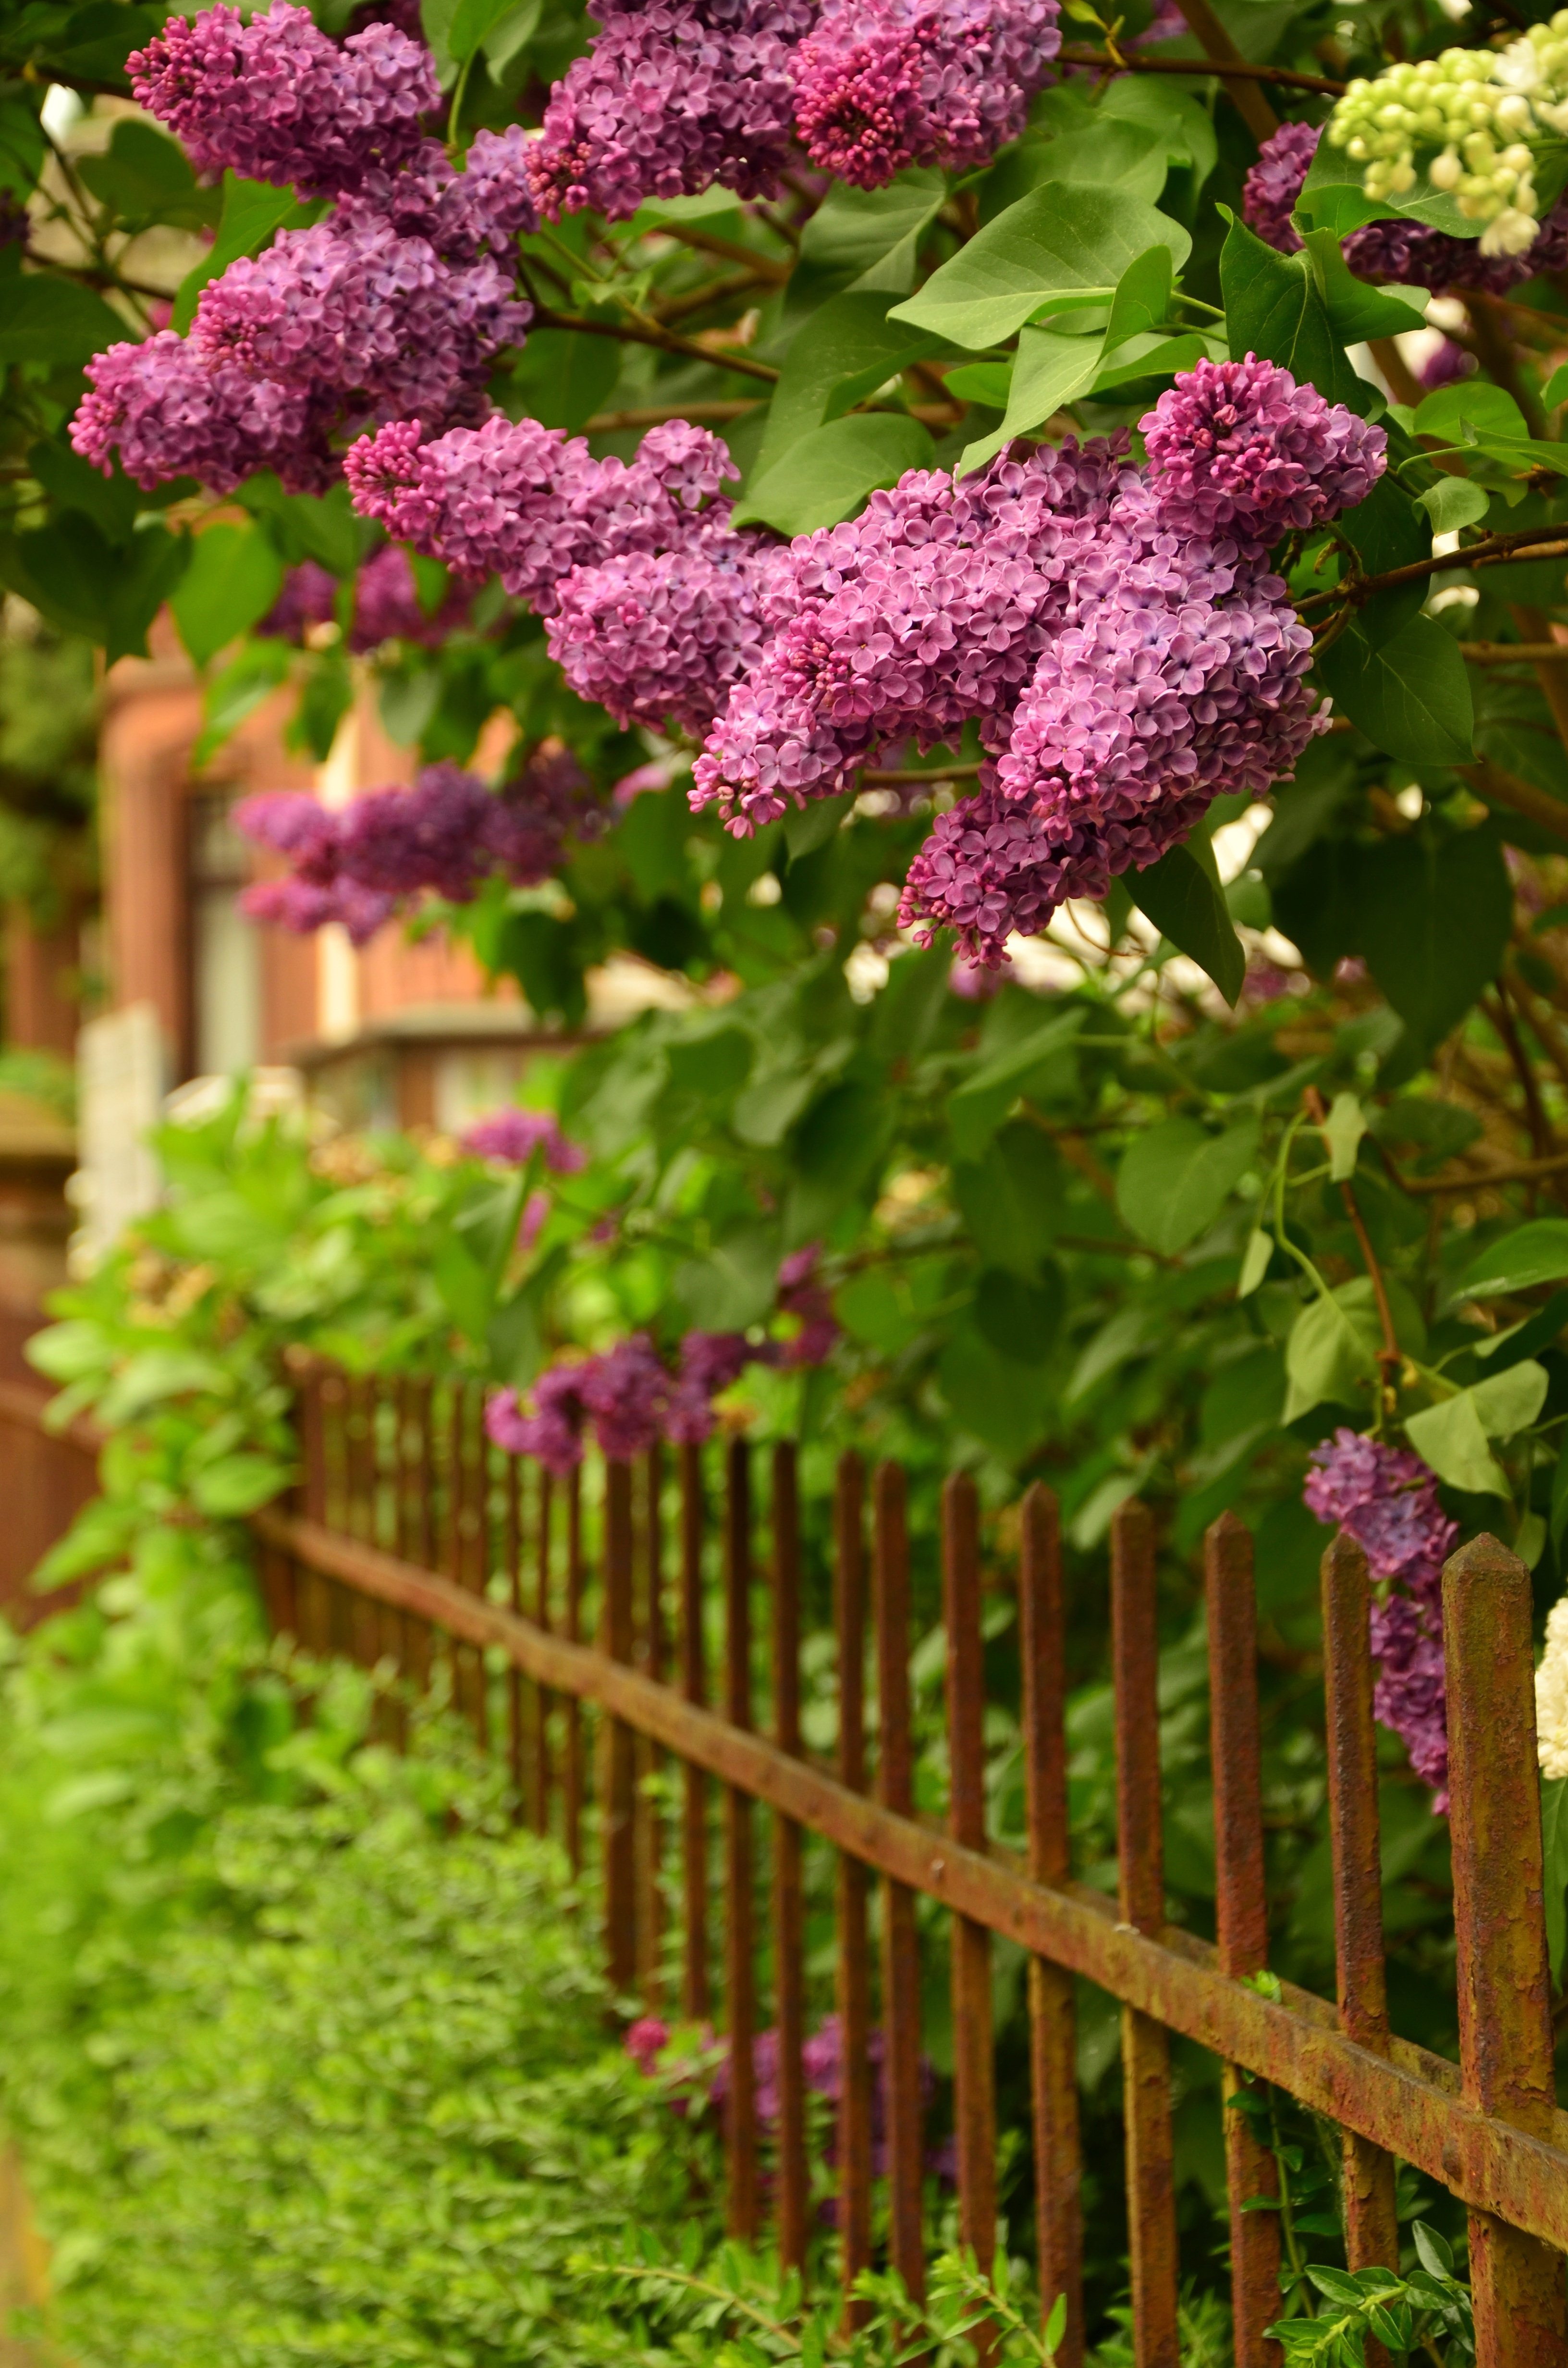
nature, fence, plant, flower, purple, green, botany, garden, flora, hydrangea, flowers, shrub, rusty, rusted, lilac, iron, fenced, garden fence, flowering plant, hydrangeaceae, lilac tree, cornales, land plant